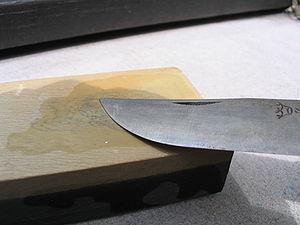
"Le coticule de Vielsalm ou pierre belge est une sorte de schiste cristallin à grain très fin, composé pour 35 à 40 % environ de petits cristaux de grenat spessartine, de diamètre compris entre 5 et 20 microns, noyés dans une matrice de séricite. C’est une roche métamorphique d'origine sédimentaire avec un apport volcanique important marqué par une haute teneur en manganèse. C'est une roche vieille de 480 millions d’années, dans les phyllades violacés du ""salmien"".
Vielsalm est une commune francophone de Belgique située en Région wallonne dans la province de Luxembourg, ainsi qu’une localité où siège son administration.